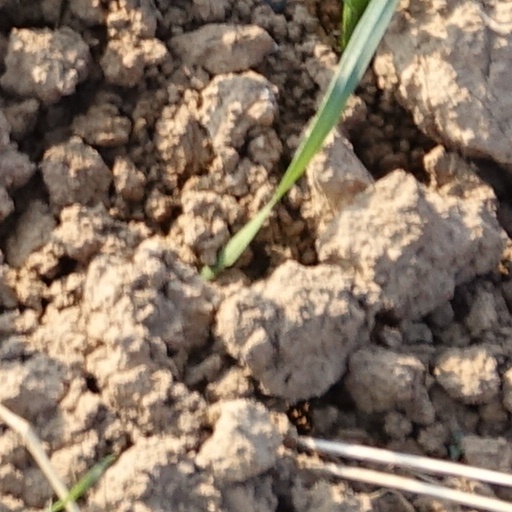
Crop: wheat